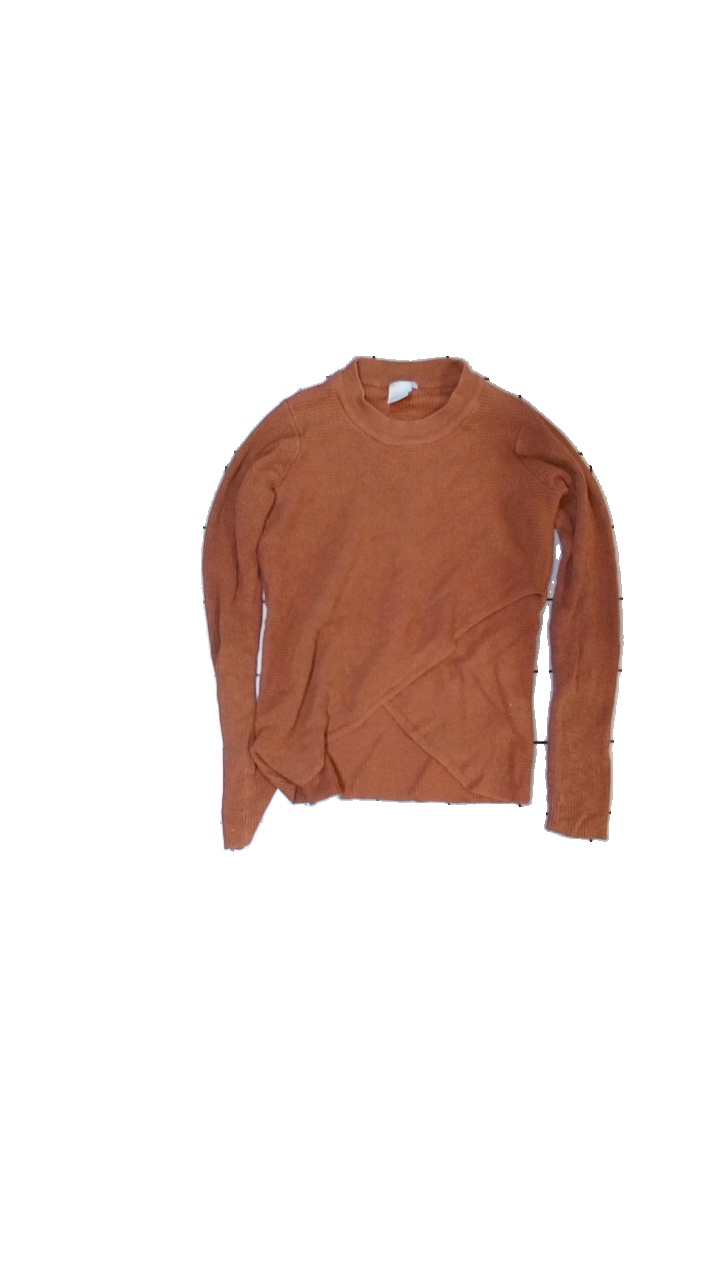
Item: Sweater (Ladies)
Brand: Ichi
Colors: Red
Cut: Regular, C-collar
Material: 51% acrylic, 49% cotton
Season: All
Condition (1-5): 3
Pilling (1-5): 4
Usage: Reuse
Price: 50-100